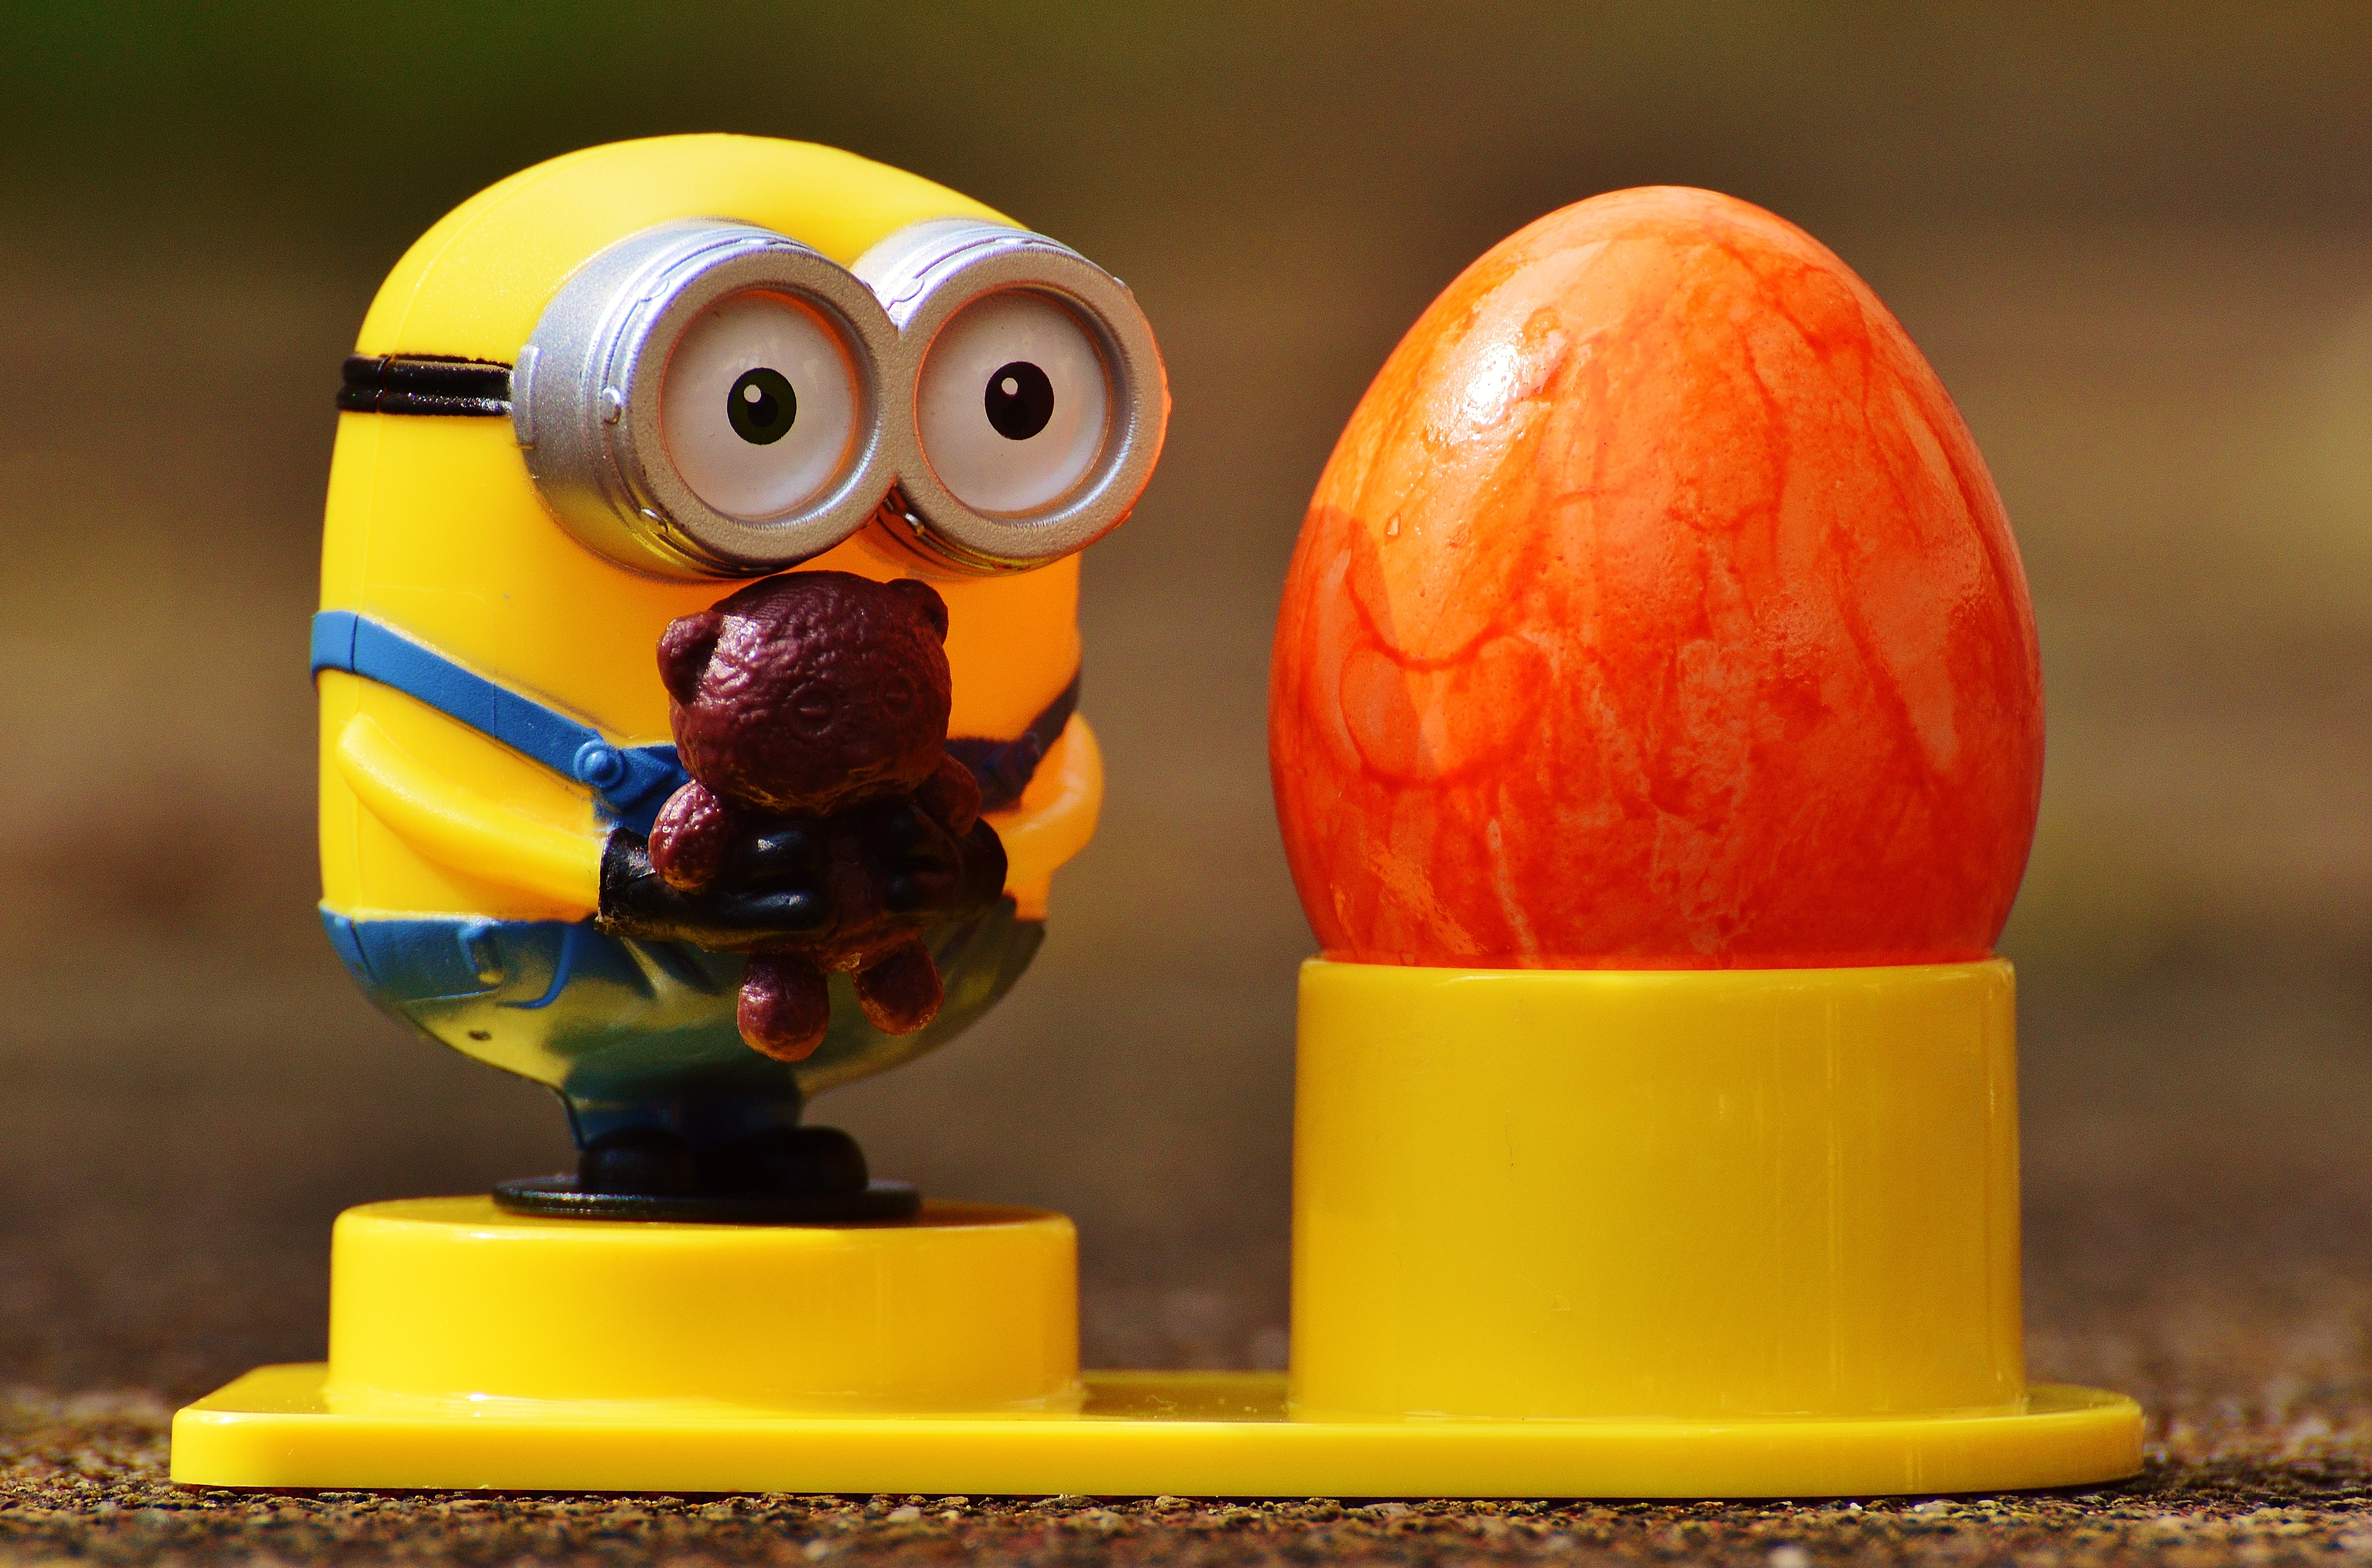
cute, food, produce, color, colorful, yellow, toy, egg, funny, easter, colored, minion, easter egg, happy easter, colorful eggs, egg cups